Maria Ewing

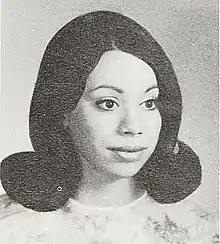
Ewing in 1968

Maria Louise Ewing, Lady Hall (March 27, 1950 – January 9, 2022) was an American opera singer. In the early part of her career she performed solely as a lyric mezzo-soprano; she later assumed full soprano parts as well. Her signature roles were Blanche, Carmen, Dorabella, Rosina and Salome. Some critics regarded her as one of the most compelling singing actresses of her generation.